History of Bolivia (1982–present)

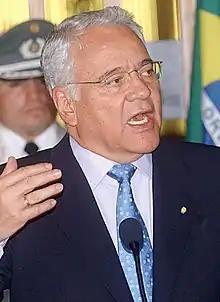

The 1993 elections continued the tradition of open, honest elections and peaceful democratic transitions of power. An alliance between the Revolutionary Nationalist Movement (MNR) and the Revolutionary Liberation Movement Tupaq Katari (MRTKL) defeated the Patriotic Accord coalition, and the MNR's Sánchez de Lozada was selected as president. The MRTKL's Víctor Hugo Cárdenas became the first Indigenous person elected vice-president in South America.